Epidemiology of malnutrition

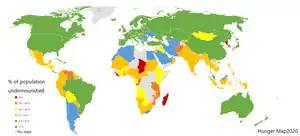
The percentage of the population affected by undernutrition by country, according to United Nations statistics from 2012

According to the UN Food and Agriculture Organization (FAO), these countries had 5 million or more undernourished people in 2001–2003 and in 2005–2007.